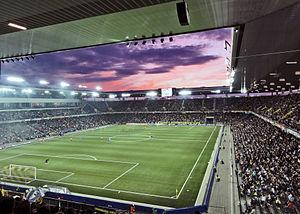
Le Stade de Suisse ou Stade de Suisse Wankdorf Bern est un stade de football situé dans le quartier du Wankdorf à Berne en Suisse. Il s’agit d’un complexe commercial et d’un stade de football dont la construction a coûté 350 millions de francs suisses. Il a remplacé l'ancien Stade du Wankdorf, qui avait été construit en 1925 et avait accueilli la Coupe du monde de football de 1954, mais reprendra le nom de Wankdorf à l'été 2020.